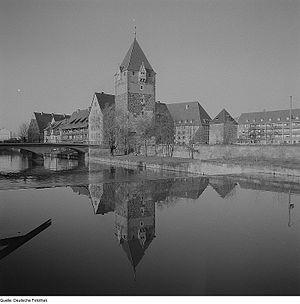
La Tour de la dette est une tour des anciennes fortifications de Nuremberg.